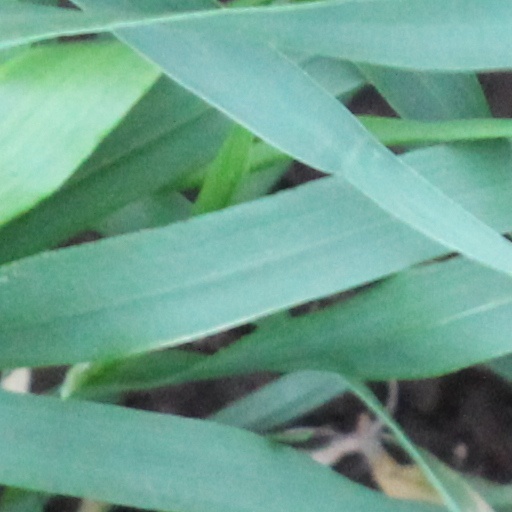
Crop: wheat